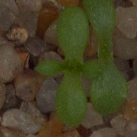
Label: scentless_mayweed